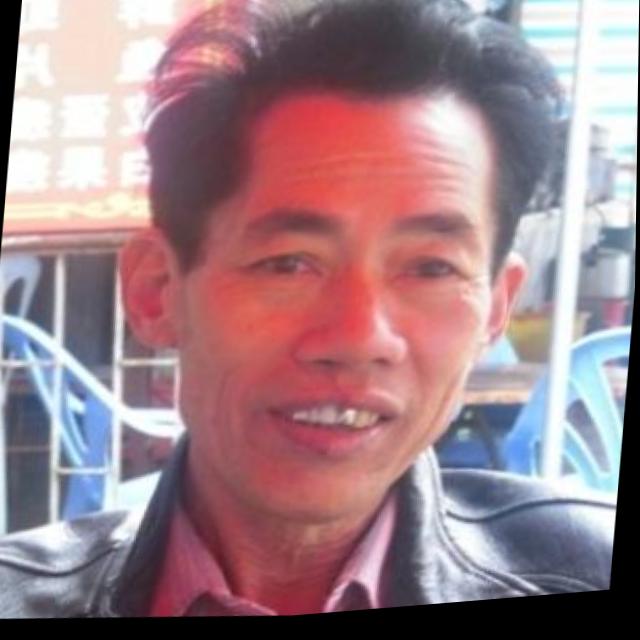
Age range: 45-64